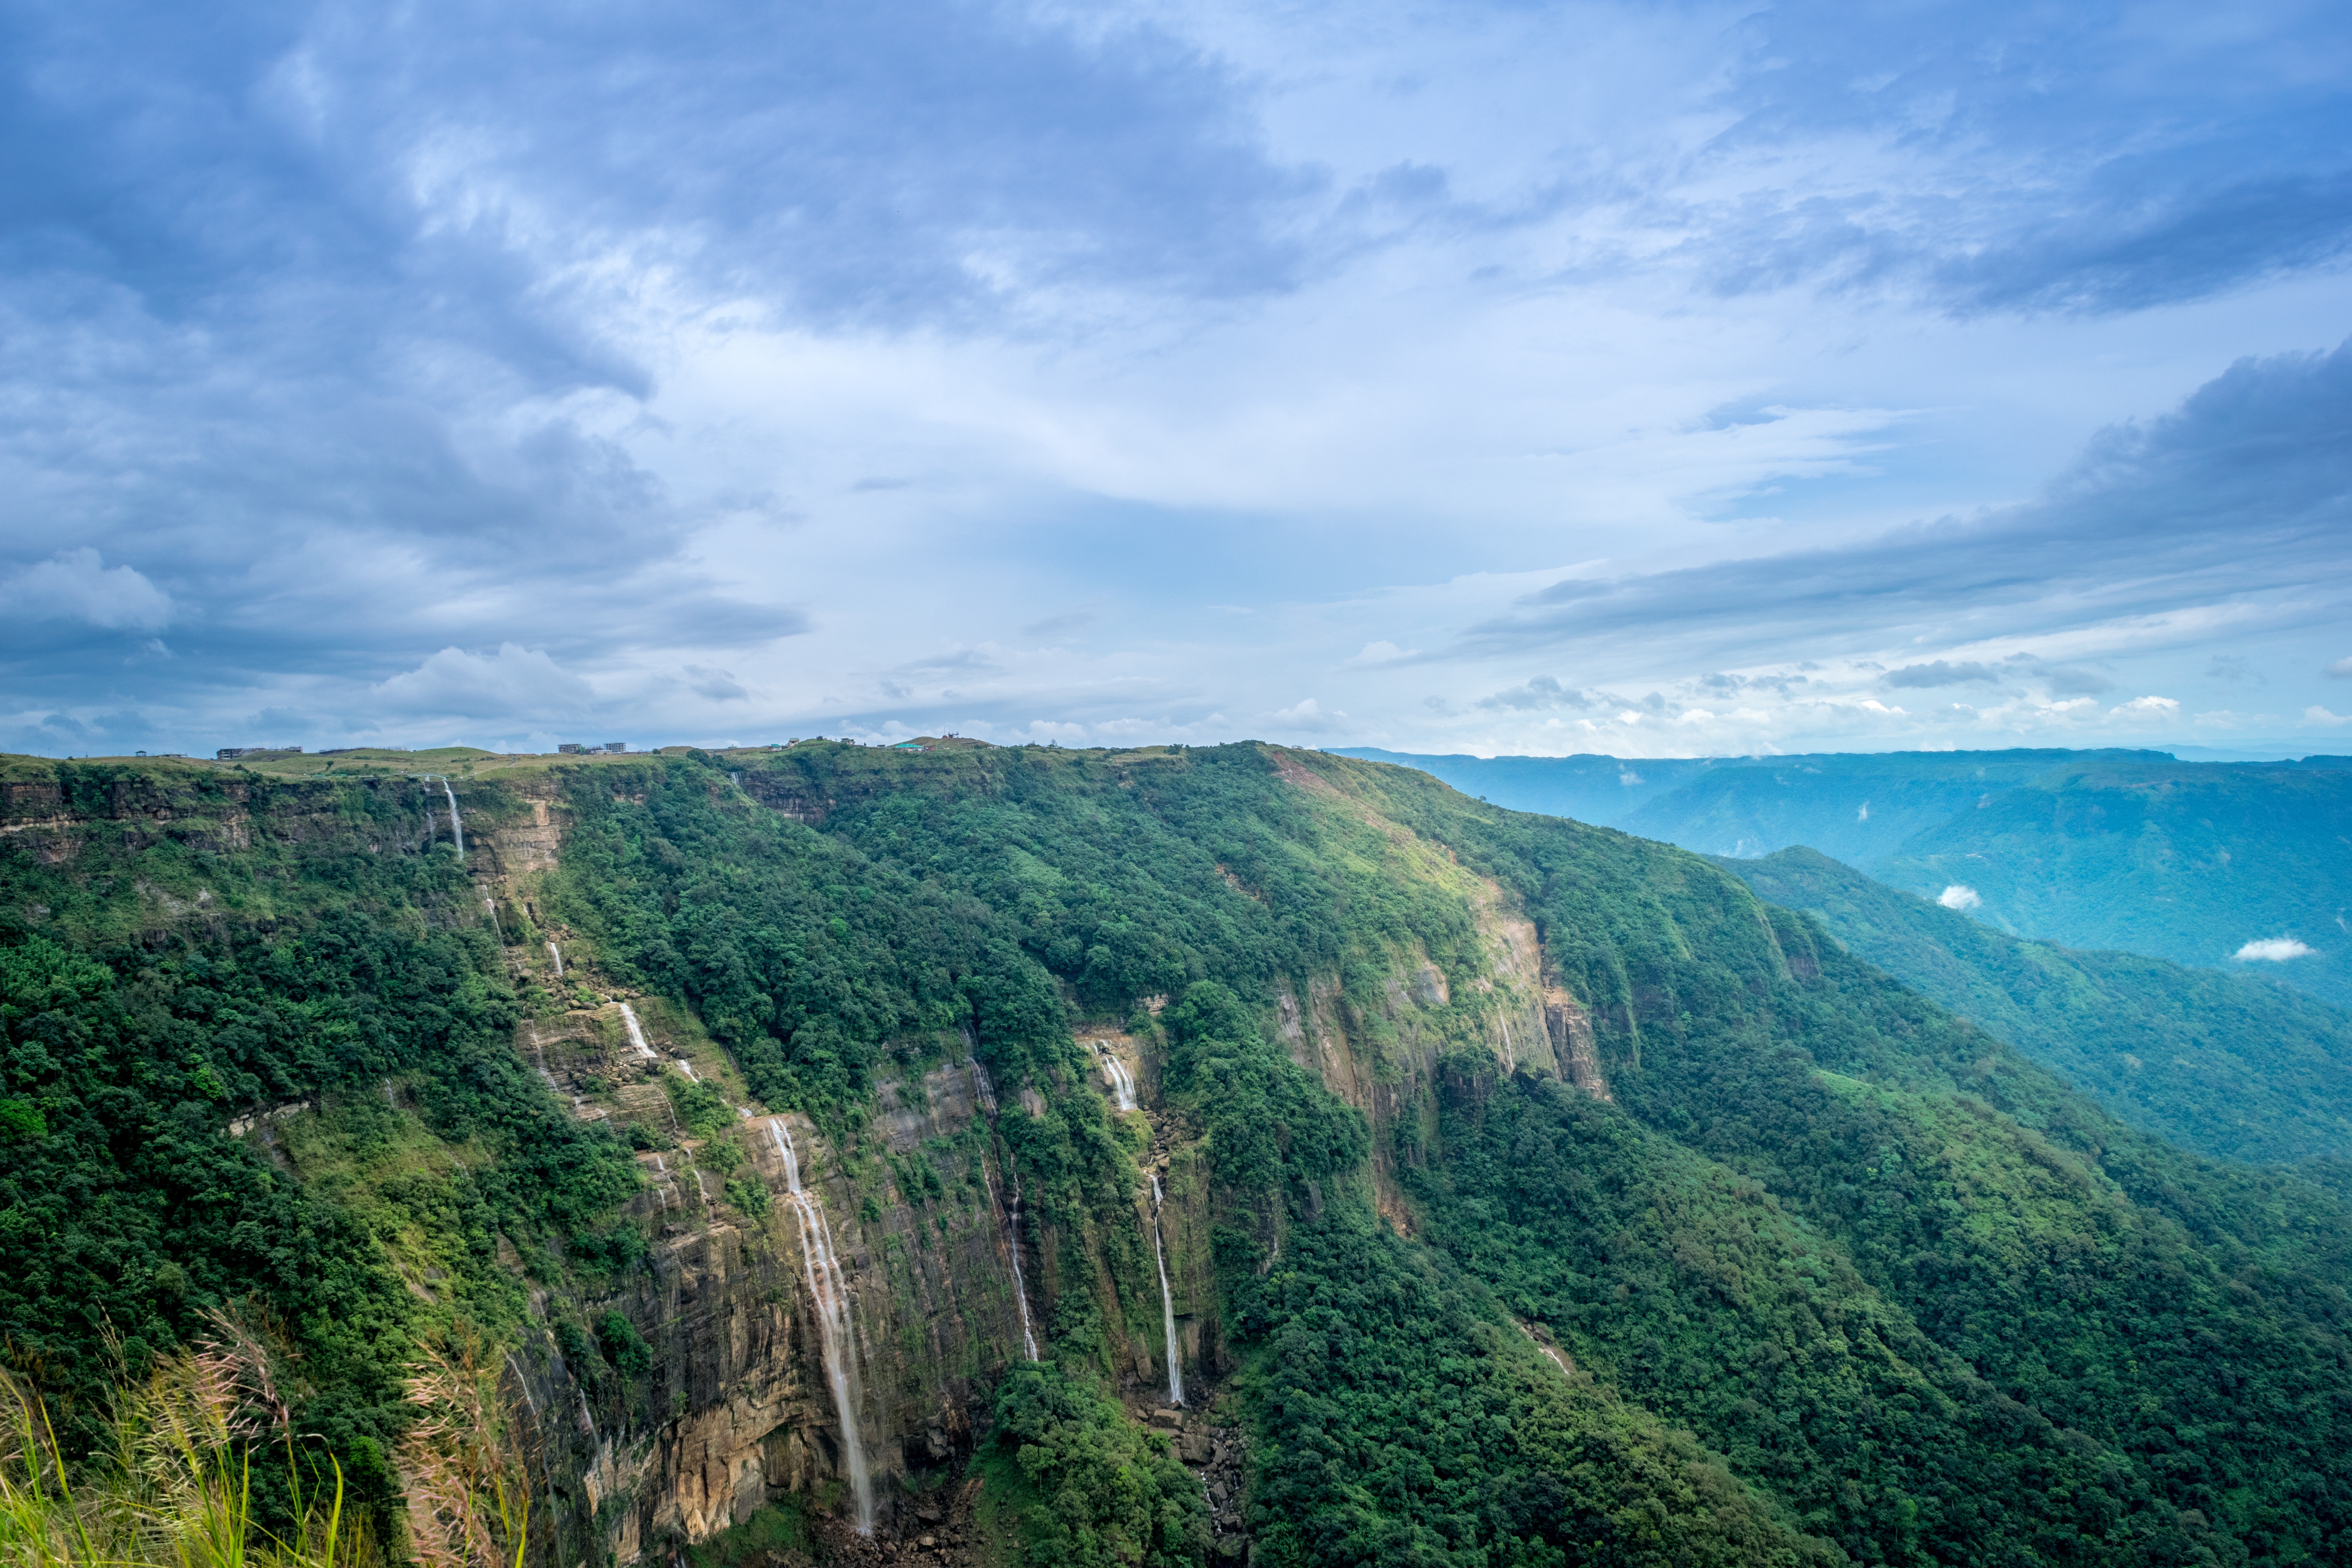
natural landscape, mountainous landforms, sky, nature, vegetation, mountain, highland, hill station, nature reserve, cloud, wilderness, hill, ridge, tree, escarpment, cliff, terrain, valley, national park, grass, landscape, mountain range, geology, mount scenery, forest, fell, plant, plateau, grassland, formation, road, klippe, coast, state park, vacation, tourism, canyon